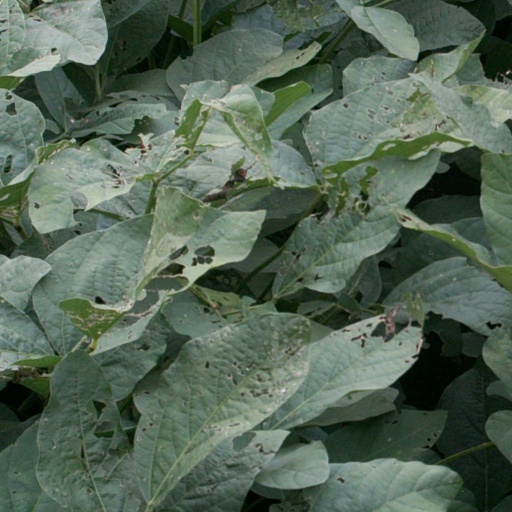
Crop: soybean